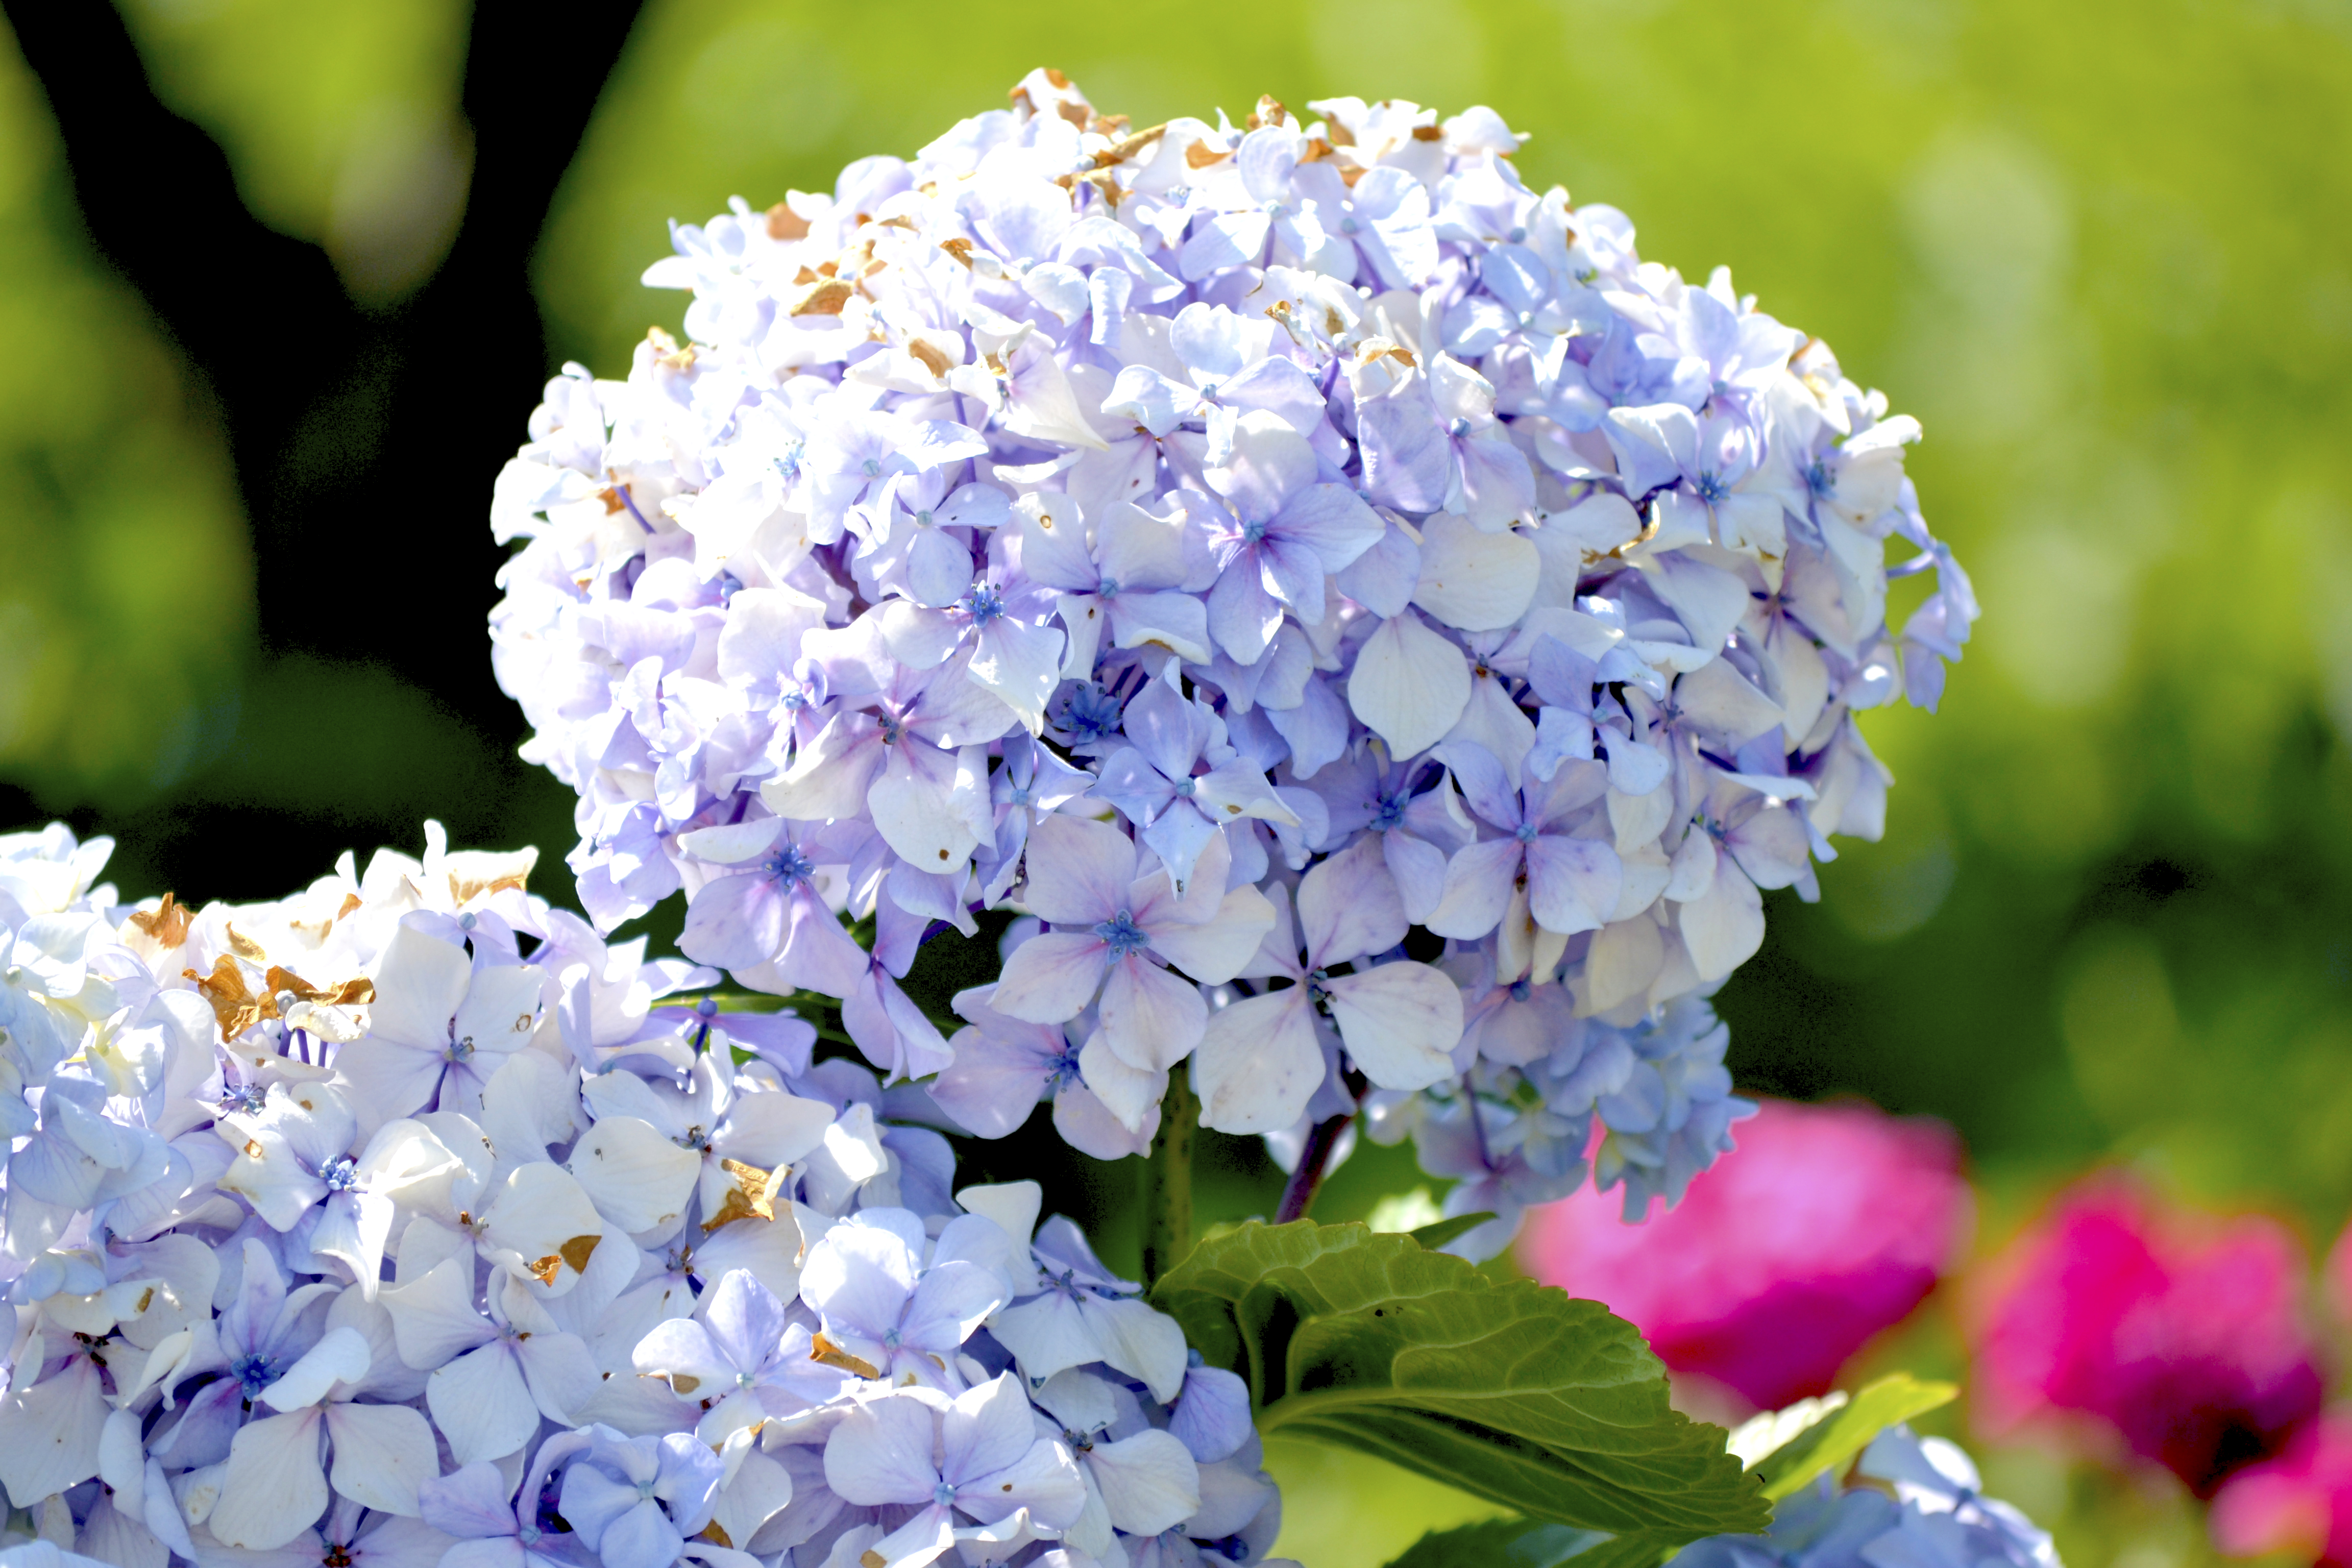
nature, flowers, flower, flowering plant, blue, hydrangea, white, hydrangeaceae, plant, lilac, petal, botany, spring, cornales, Dame s rocket, annual plant, shrub, california lilac, viburnum, wildflower, cut flowers, blossom